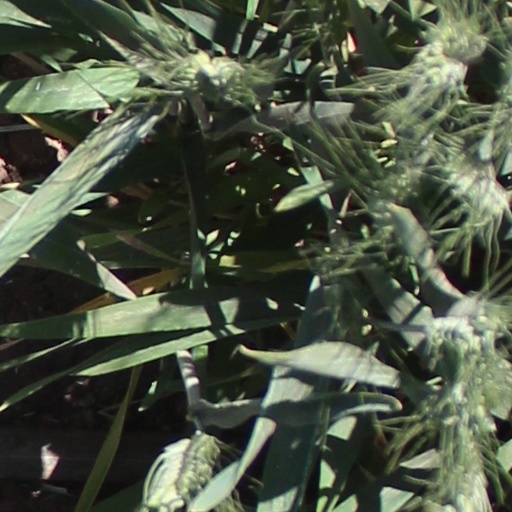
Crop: wheat